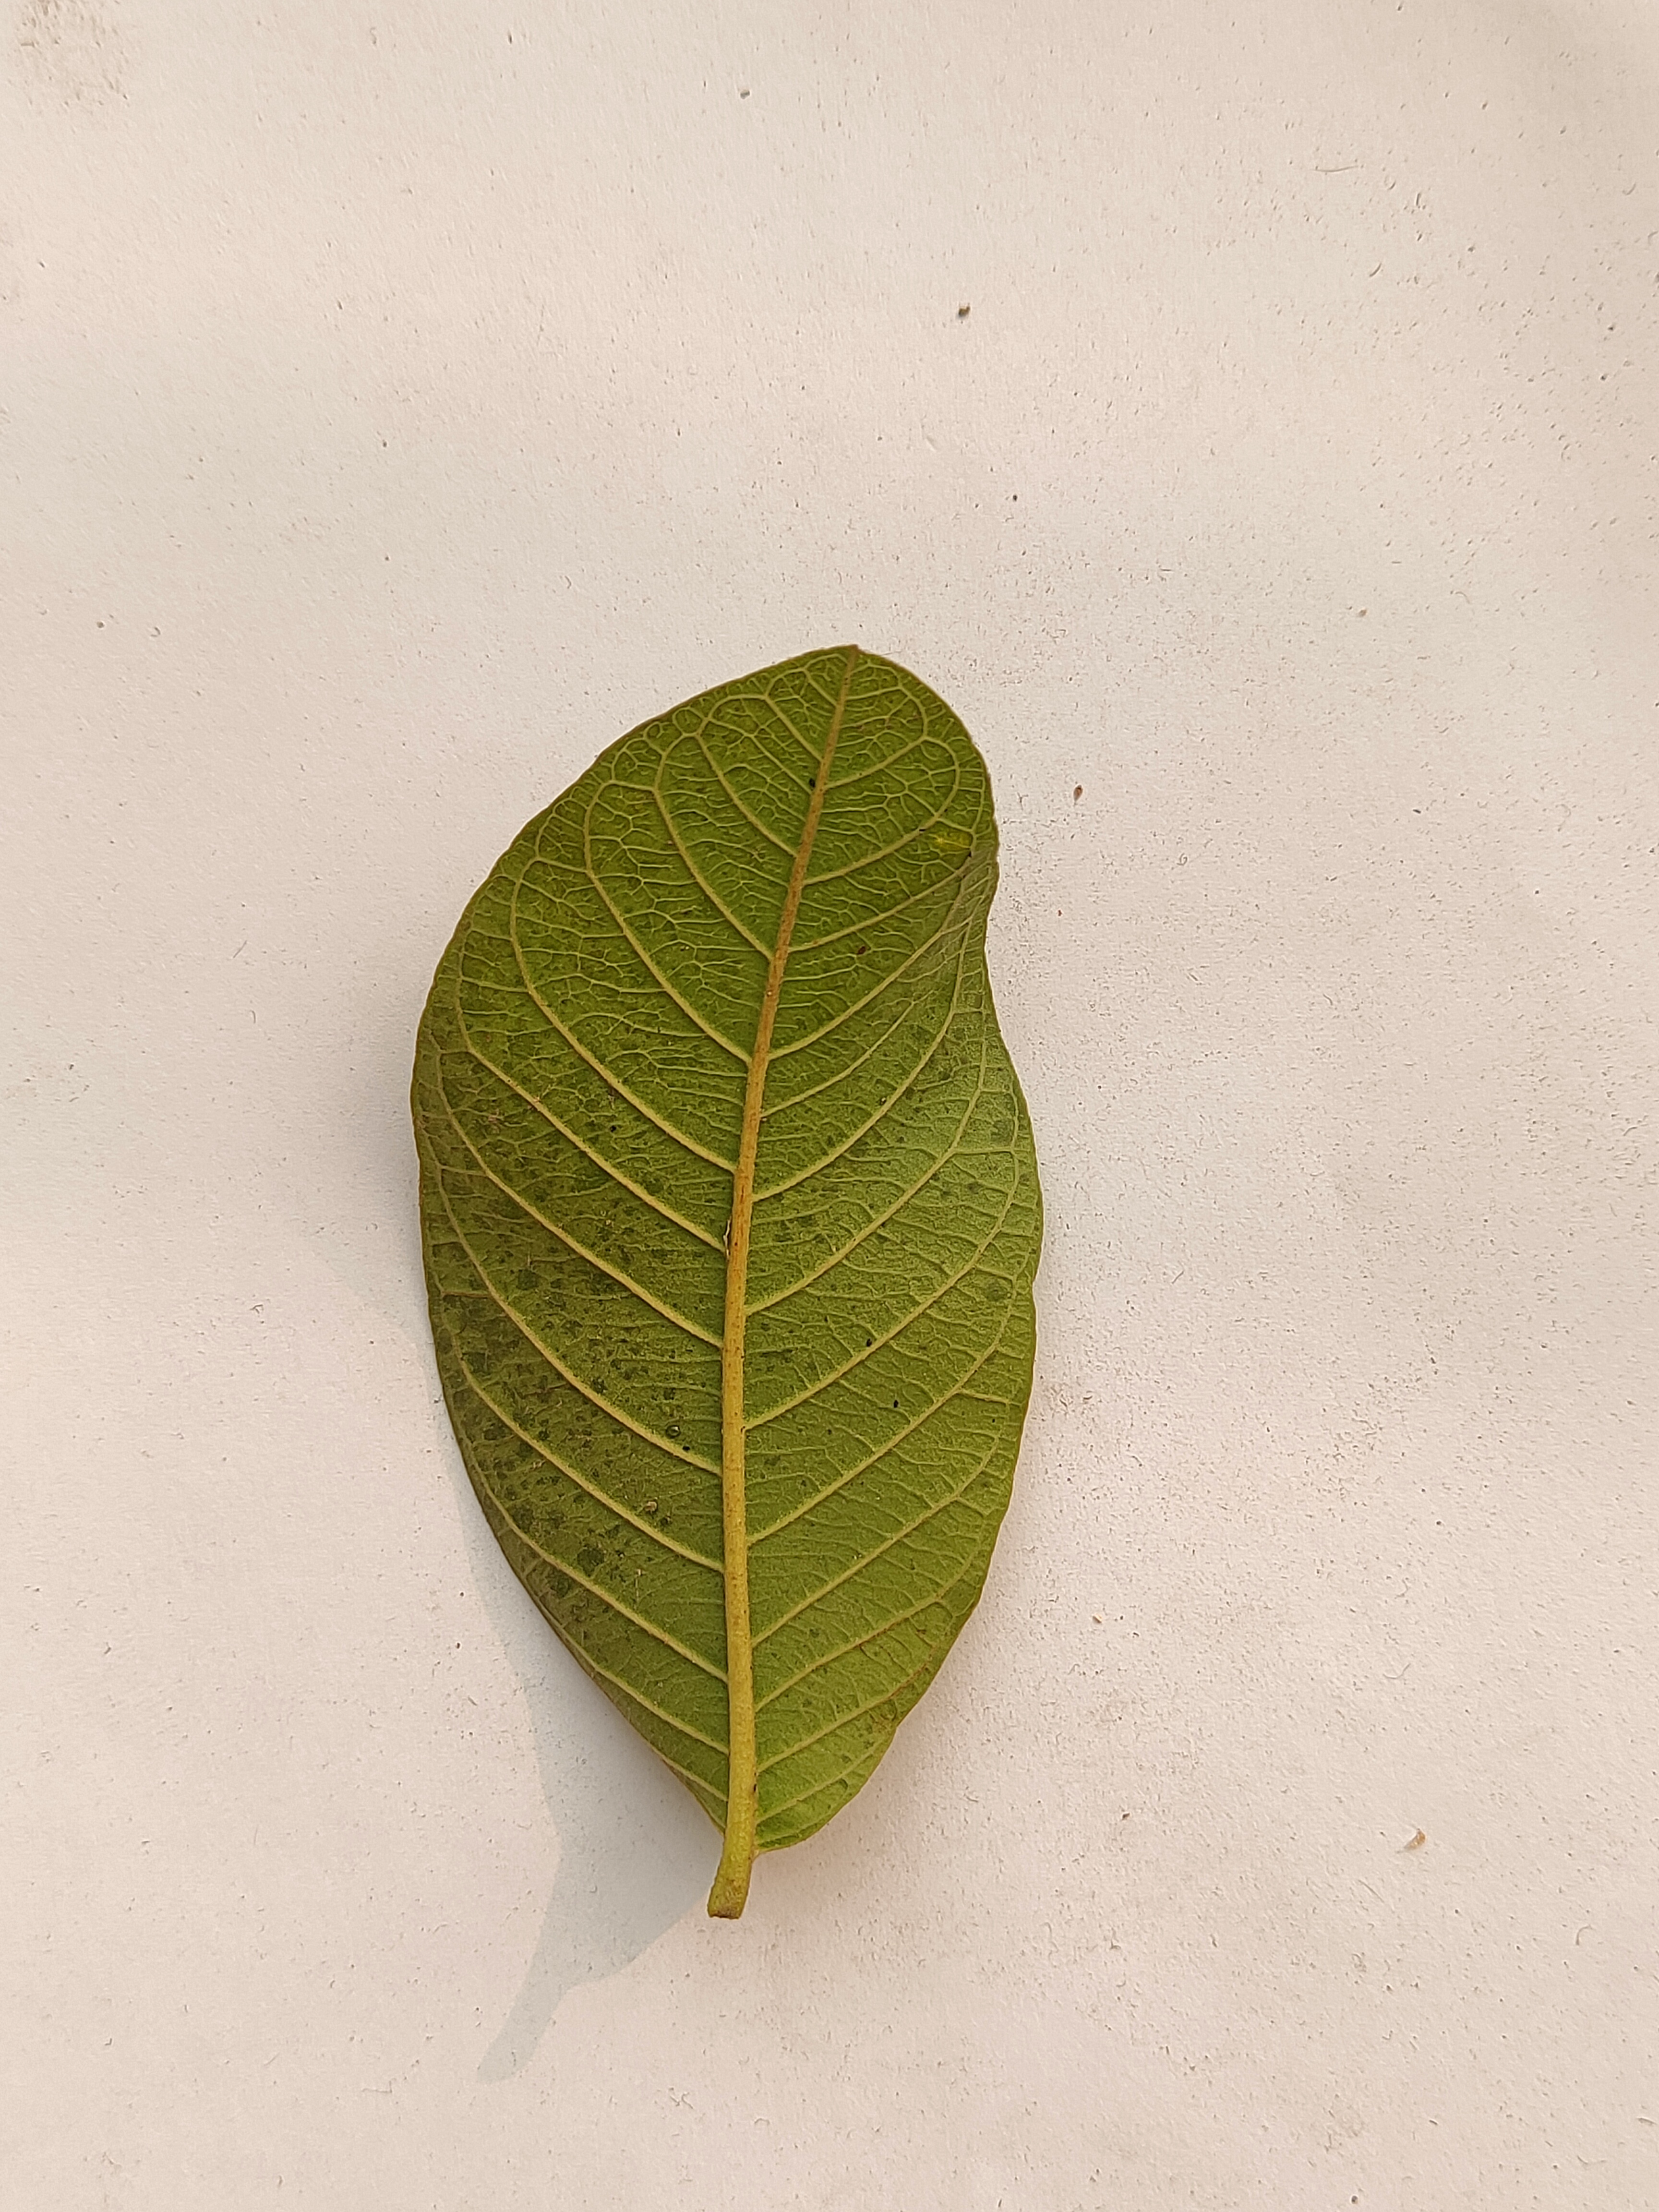
Leaf variety: Guava